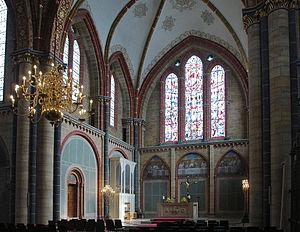
La cathédrale Saint-Pierre est la cathédrale de la ville de Brême, dans le nord-ouest de l'Allemagne. Elle se trouve sur la place du marché et est dédiée à Saint Pierre.